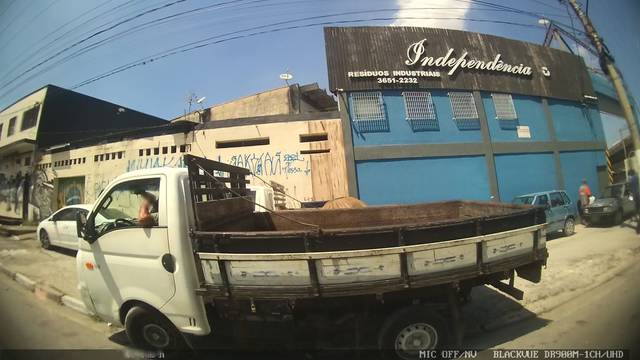
Region: Brazil
Coordinates: -23.523, -46.773